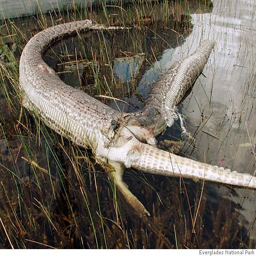
python explodes after animal ... just another day in # # animals